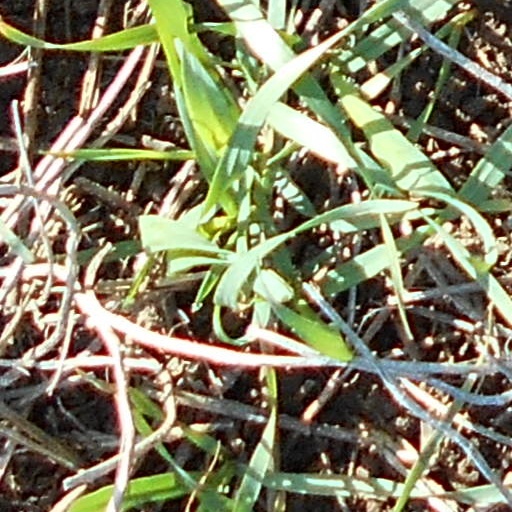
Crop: wheat